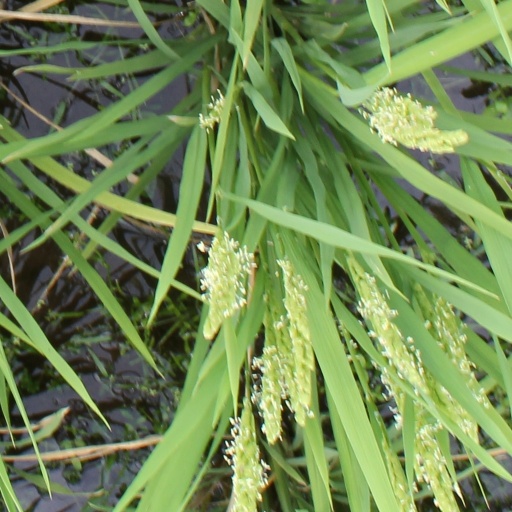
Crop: rice